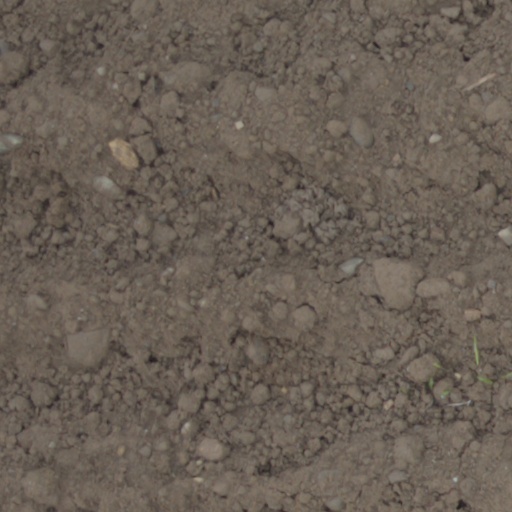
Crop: wheat